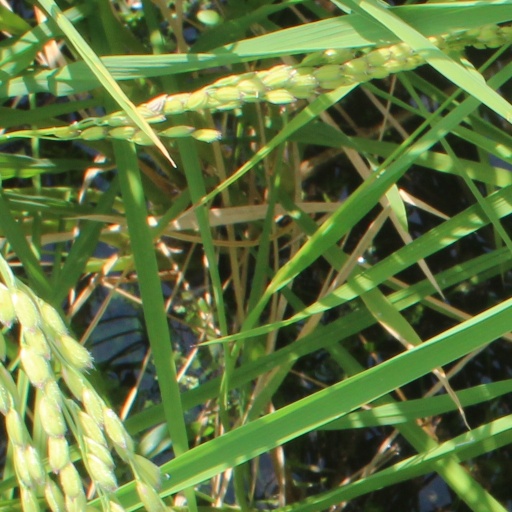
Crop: rice